Lakewood Farm

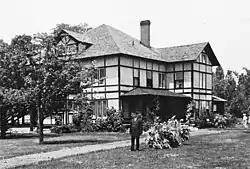
Lakewood Farm main house, 1910

Lakewood Farm, also known as the Getz Zoo, Getz Farm, or Lakewood Zoo, is a house and outbuildings located at 264 Lakeshore Avenue in Holland, Michigan. The property was placed on the National Register of Historic Places in 2020.